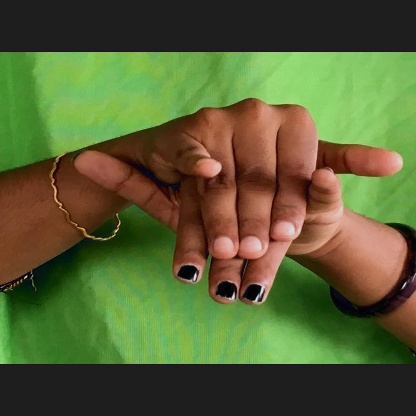
Mudra: Varaha